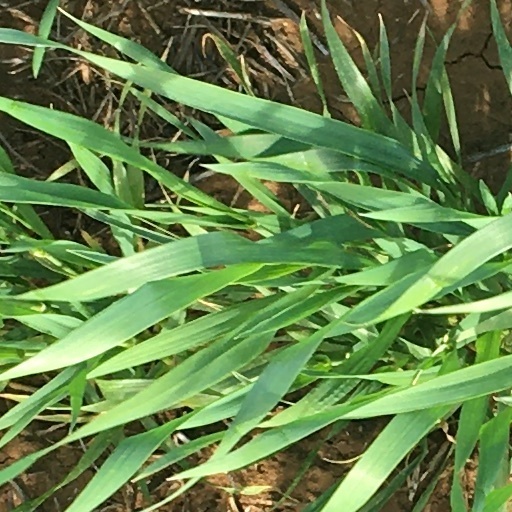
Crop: wheat